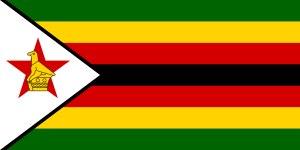
L’oiseau Zimbabwe sculpté dans la pierre est un emblème national du Zimbabwe, qui apparaît sur les drapeaux et armoiries nationaux tant du Zimbabwe que de la Rhodésie du Sud, ainsi que sur les billets et pièces de monnaie. Il représente probablement l’aigle bateleur des savanes.